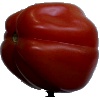
Label: Tomato Heart 1